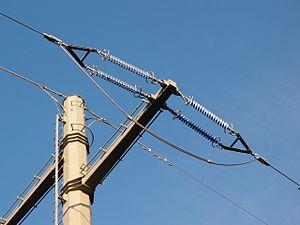
Un isolateur est un composant électrotechnique destiné à fixer, maintenir ou soutenir les conducteurs électriques nus. Il est constitué de matériau isolant, c’est-à-dire qui ne conduit pas l’électricité. On trouve des isolateurs en particulier sur les lignes à haute tension, mais aussi sur les lignes télégraphiques ou dans les postes électriques : ils assurent l'isolation électrique entre les conducteurs et les pylônes.